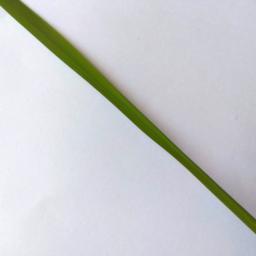
Label: Rice___Healthy